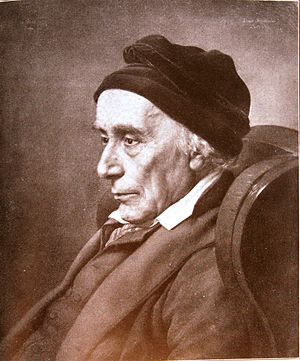
Julius Hübner / Galleri
Rudolf Julius Benno Hübner var en tysk historiemaler.